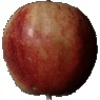
Label: Apple Red 3